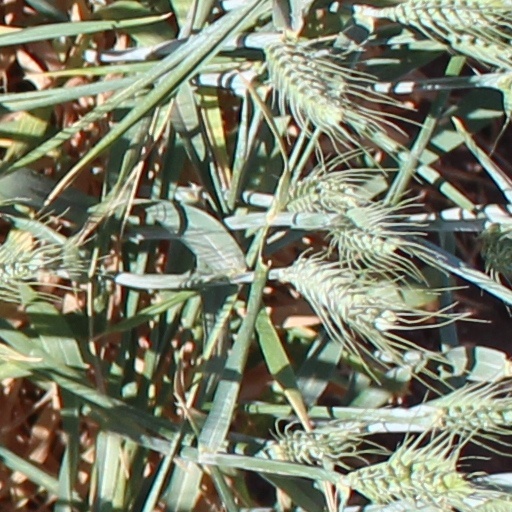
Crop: wheat